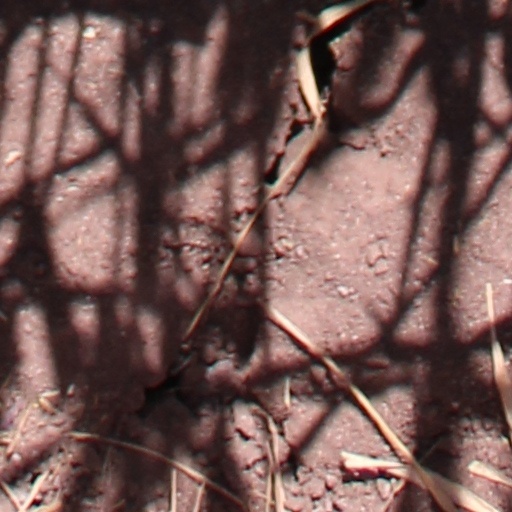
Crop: wheat